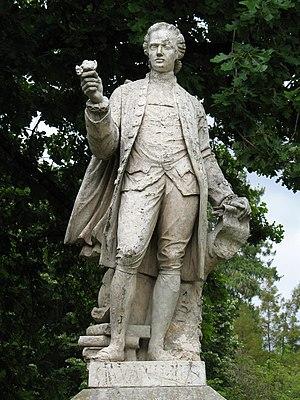
Statue du botaniste espagnol Antonio José Cavanilles (1745-1804) au Jardin botanique royal à Madrid, par le sculpteur José Pagnucci y Zumel Español: Estatua del botánico español Antonio José Cavanilles (1745-1804) en el Real Jardín Botánico de Madrid, por José Pagnucci y Zumel
Antonio José Cavanilles est un botaniste espagnol, né à Valence le 16 janvier 1745, mort à Madrid le 5 mai 1804.